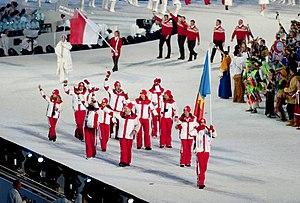
Cet article contient des informations sur la participation et les résultats de la Moldavie aux Jeux olympiques d'hiver de 2010 à Vancouver au Canada.
La participation de la Moldavie aux Jeux olympiques débute lors des Jeux d'été de 1952 à Helsinki, sous les couleurs de l'Union soviétique dont la Moldavie est alors une république constitutive. Après la dissolution de l'Union soviétique en 1991, la Moldavie participe aux Jeux olympiques d'hiver de 1992 d'Albertville et aux Jeux d'été la même année à Barcelone au sein d'une équipe unifiée qui rassemble quatre puis onze des quatorze autres anciennes républiques soviétiques. Deux ans plus tard, aux Jeux olympiques d'hiver de 1994 de Lillehammer, la Moldavie est présente pour la première fois en tant que nation indépendante.